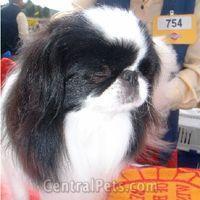
Japanese_spaniel